2012 FIA World Endurance Championship

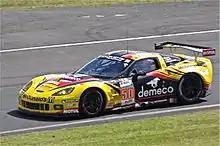
Larbre Compétition won the FIA Endurance Trophy for LMGTE AM Teams with their Chevrolet Corvettes

Larbre Compétition won the LMGTE Am Trophy at the 6 Hours of Shanghai, winning three races with either of their two Chevrolet Corvettes.